Sri Lanka and state terrorism

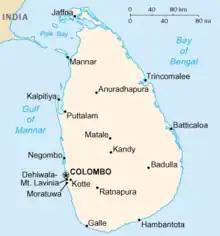
Main cities in Sri Lanka.

The Sri Lankan state has been accused of state terrorism against the Tamil minority as well as the Sinhalese majority, during the two Marxist–Leninist insurrections. The Sri Lankan government and the Sri Lankan Armed Forces have been charged with massacres, indiscriminate shelling and bombing, extrajudicial killings, rape, torture, disappearance, arbitrary detention, forced displacement and economic blockade. According to Amnesty International, state terror was institutionalized into Sri Lanka's laws, government and society.